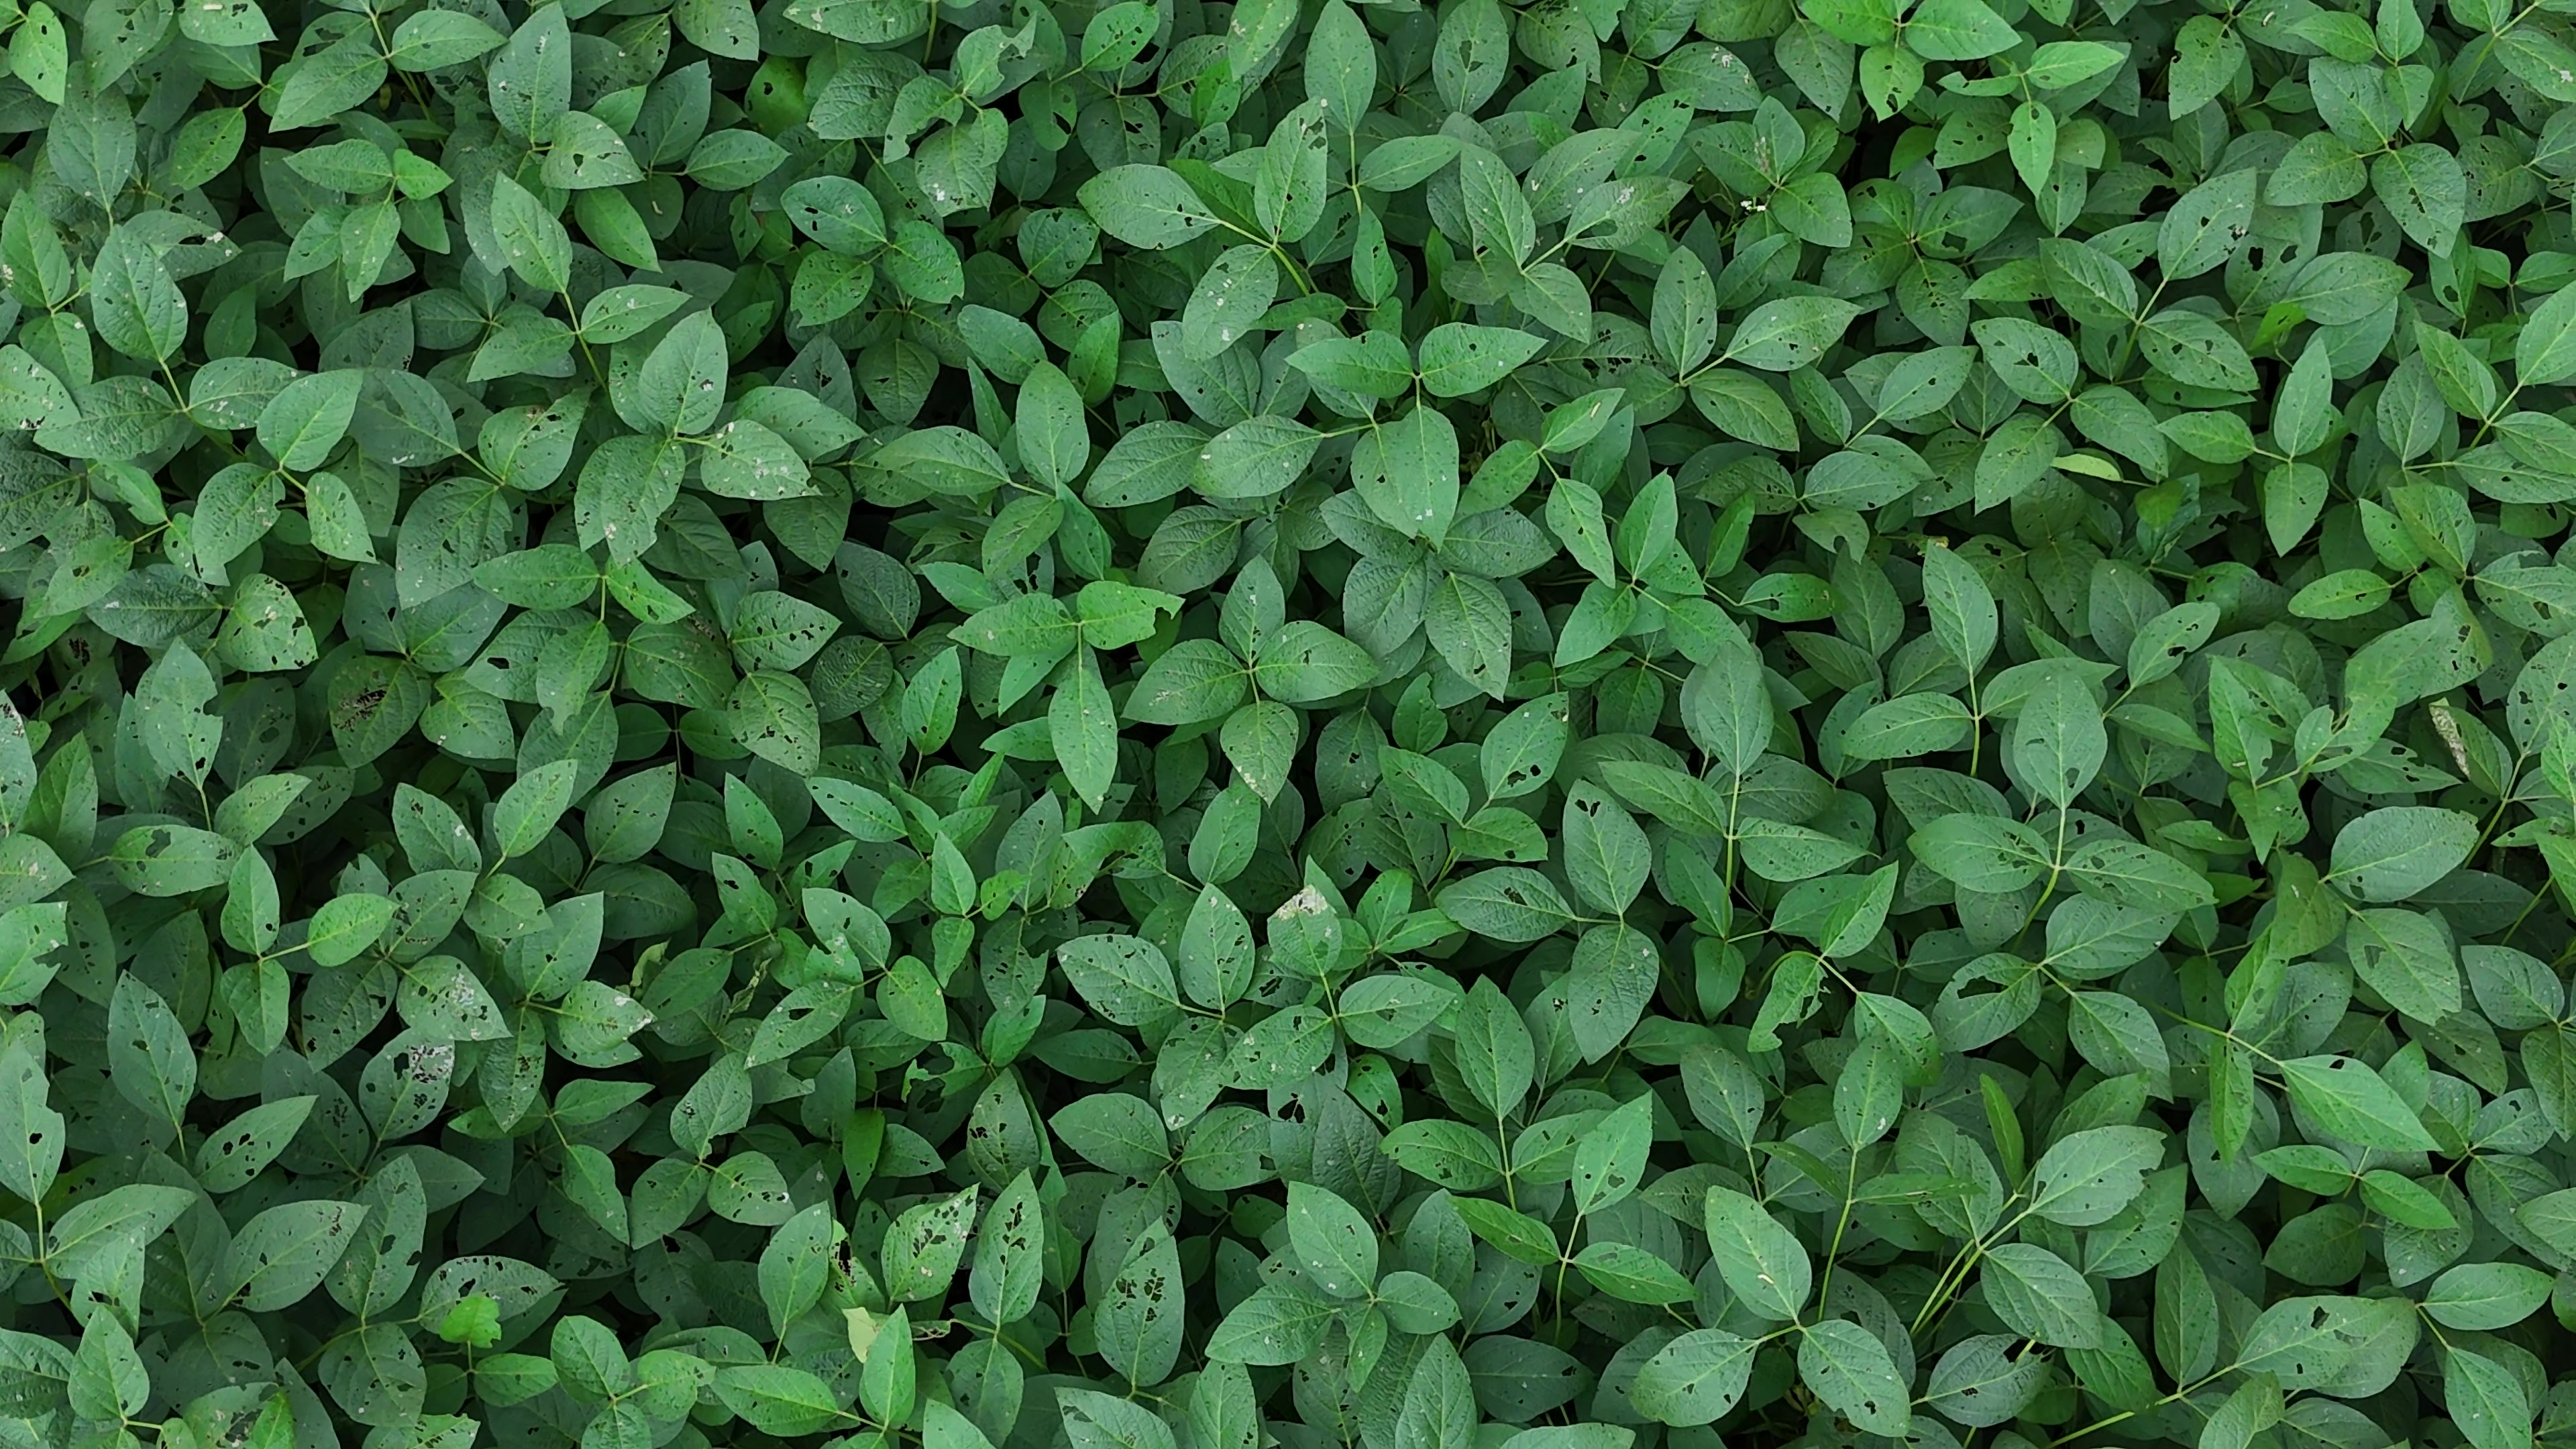
Label: Semilooper_Pest